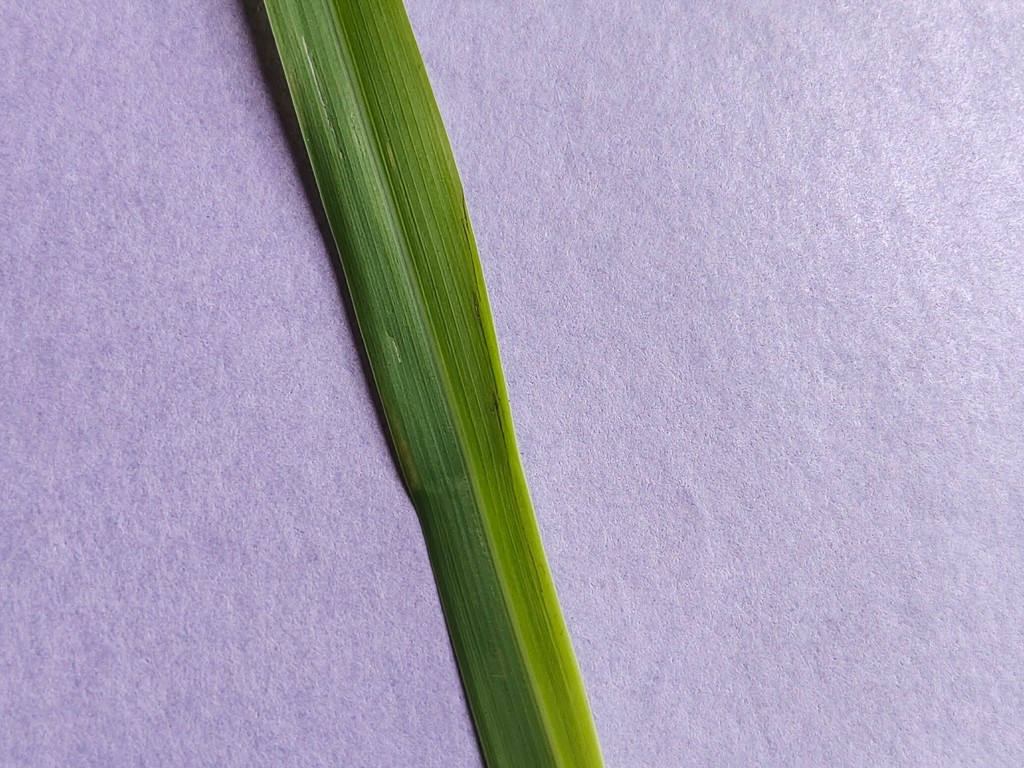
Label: Healthy